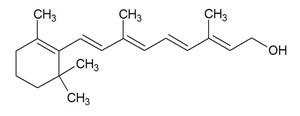
Une protéine de liaison du rétinol est une protéine de transport du plasma sanguin et du cytosol des cellules des vertébrés susceptible de se lier au rétinol, au rétinal et à l'acide rétinoïque afin d'en contrôler les effets dans l'organisme. Il existe au moins quatre RBP différentes chez l'homme, ainsi que deux autres protéines qui sont spécifiques à l'acide rétinoïque. Des mutations du gène RBP4 réduisent la concentration en RBP fonctionnelle, ce qui peut conduire aux symptômes d'avitaminose A. Ces protéines, étroitement liées aux lipocalines, sont constituées d'environ 135 acides aminés et ont des séquences semblables — à 56 % pour RBP1 et RBP2 — bien qu'elles assurent des fonctions différentes et soient localisées différemment dans les cellules. Leur dosage est un indicateur utilisé dans la détermination de la masse protéique viscérale dans les études nutritionnelles de santé publique.
La vitamine A est une vitamine liposoluble.
Le rétinol est l'une des trois formes disponibles de la vitamine A, avec le rétinal et l'acide rétinoïque. Il fait partie de la classe des rétinoïdes de première génération.